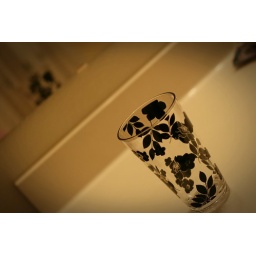
i love the fuzzy reflection of this glass in the mirror